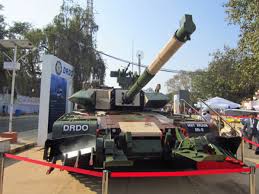
Label: T-90